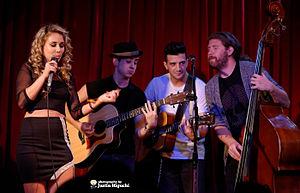
Haley Elizabeth Reinhart, née le 9 septembre 1990 à Wheeling, Illinois, aux États-Unis, est une chanteuse américaine, issue de la dixième saison du télécrochet American Idol.